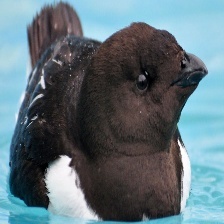
Species: LITTLE AUK
Scientific name: ALLE ALLE